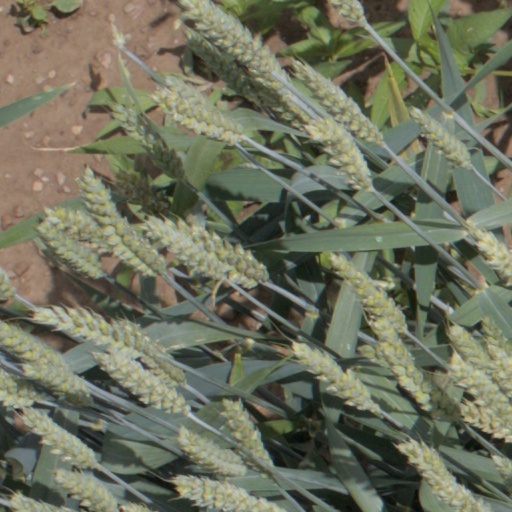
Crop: wheat